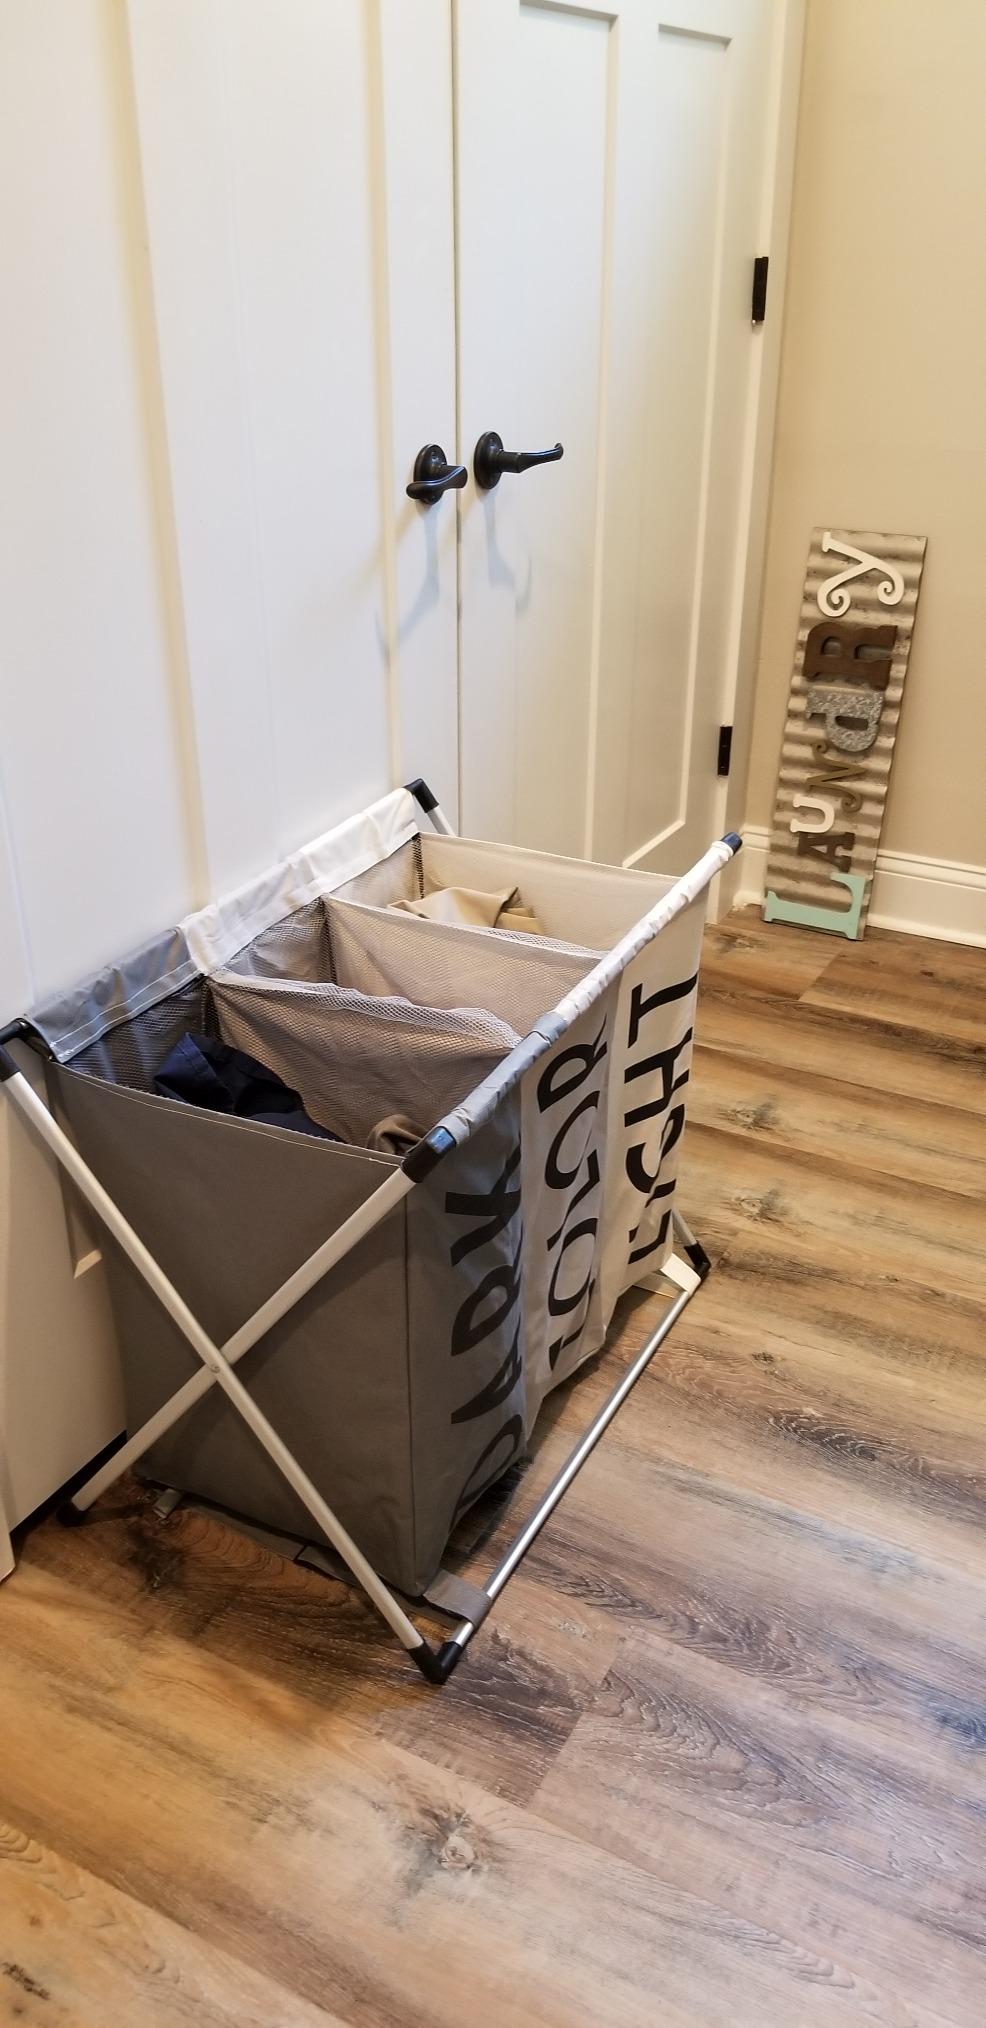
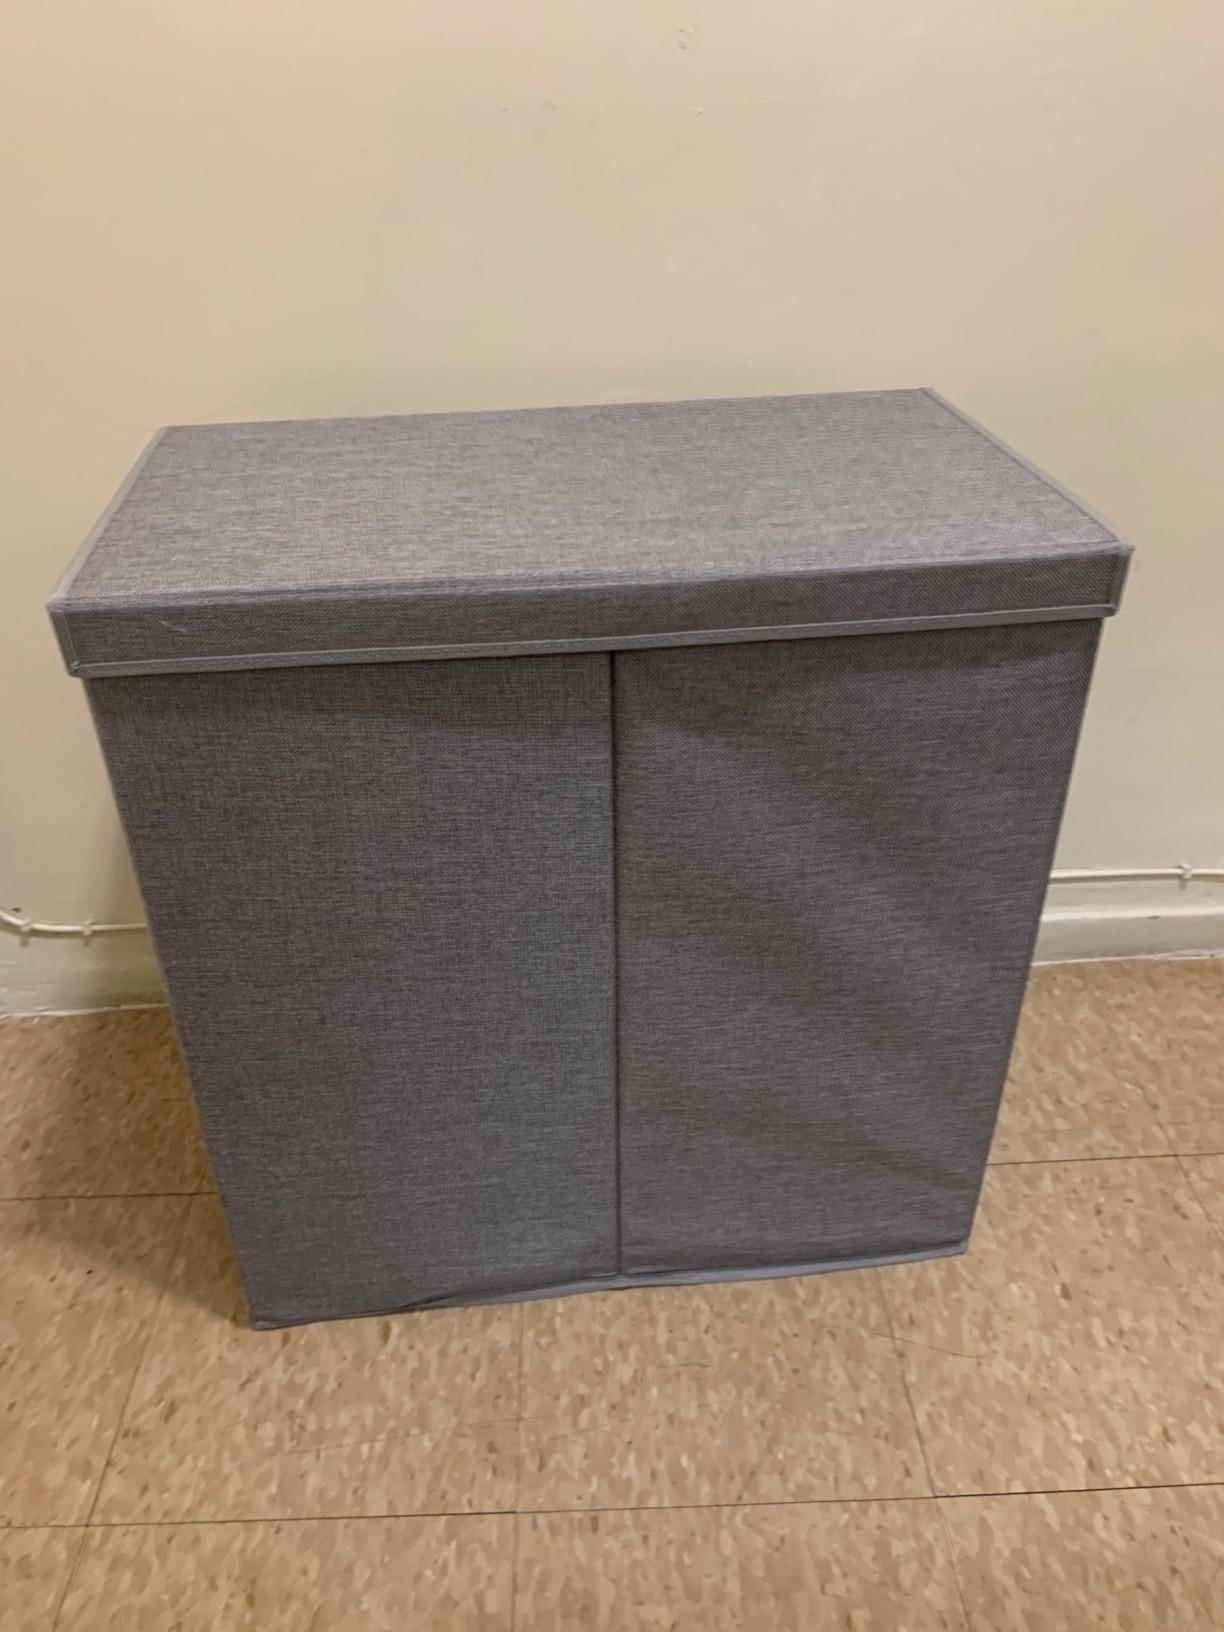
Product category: items_hamper
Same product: no